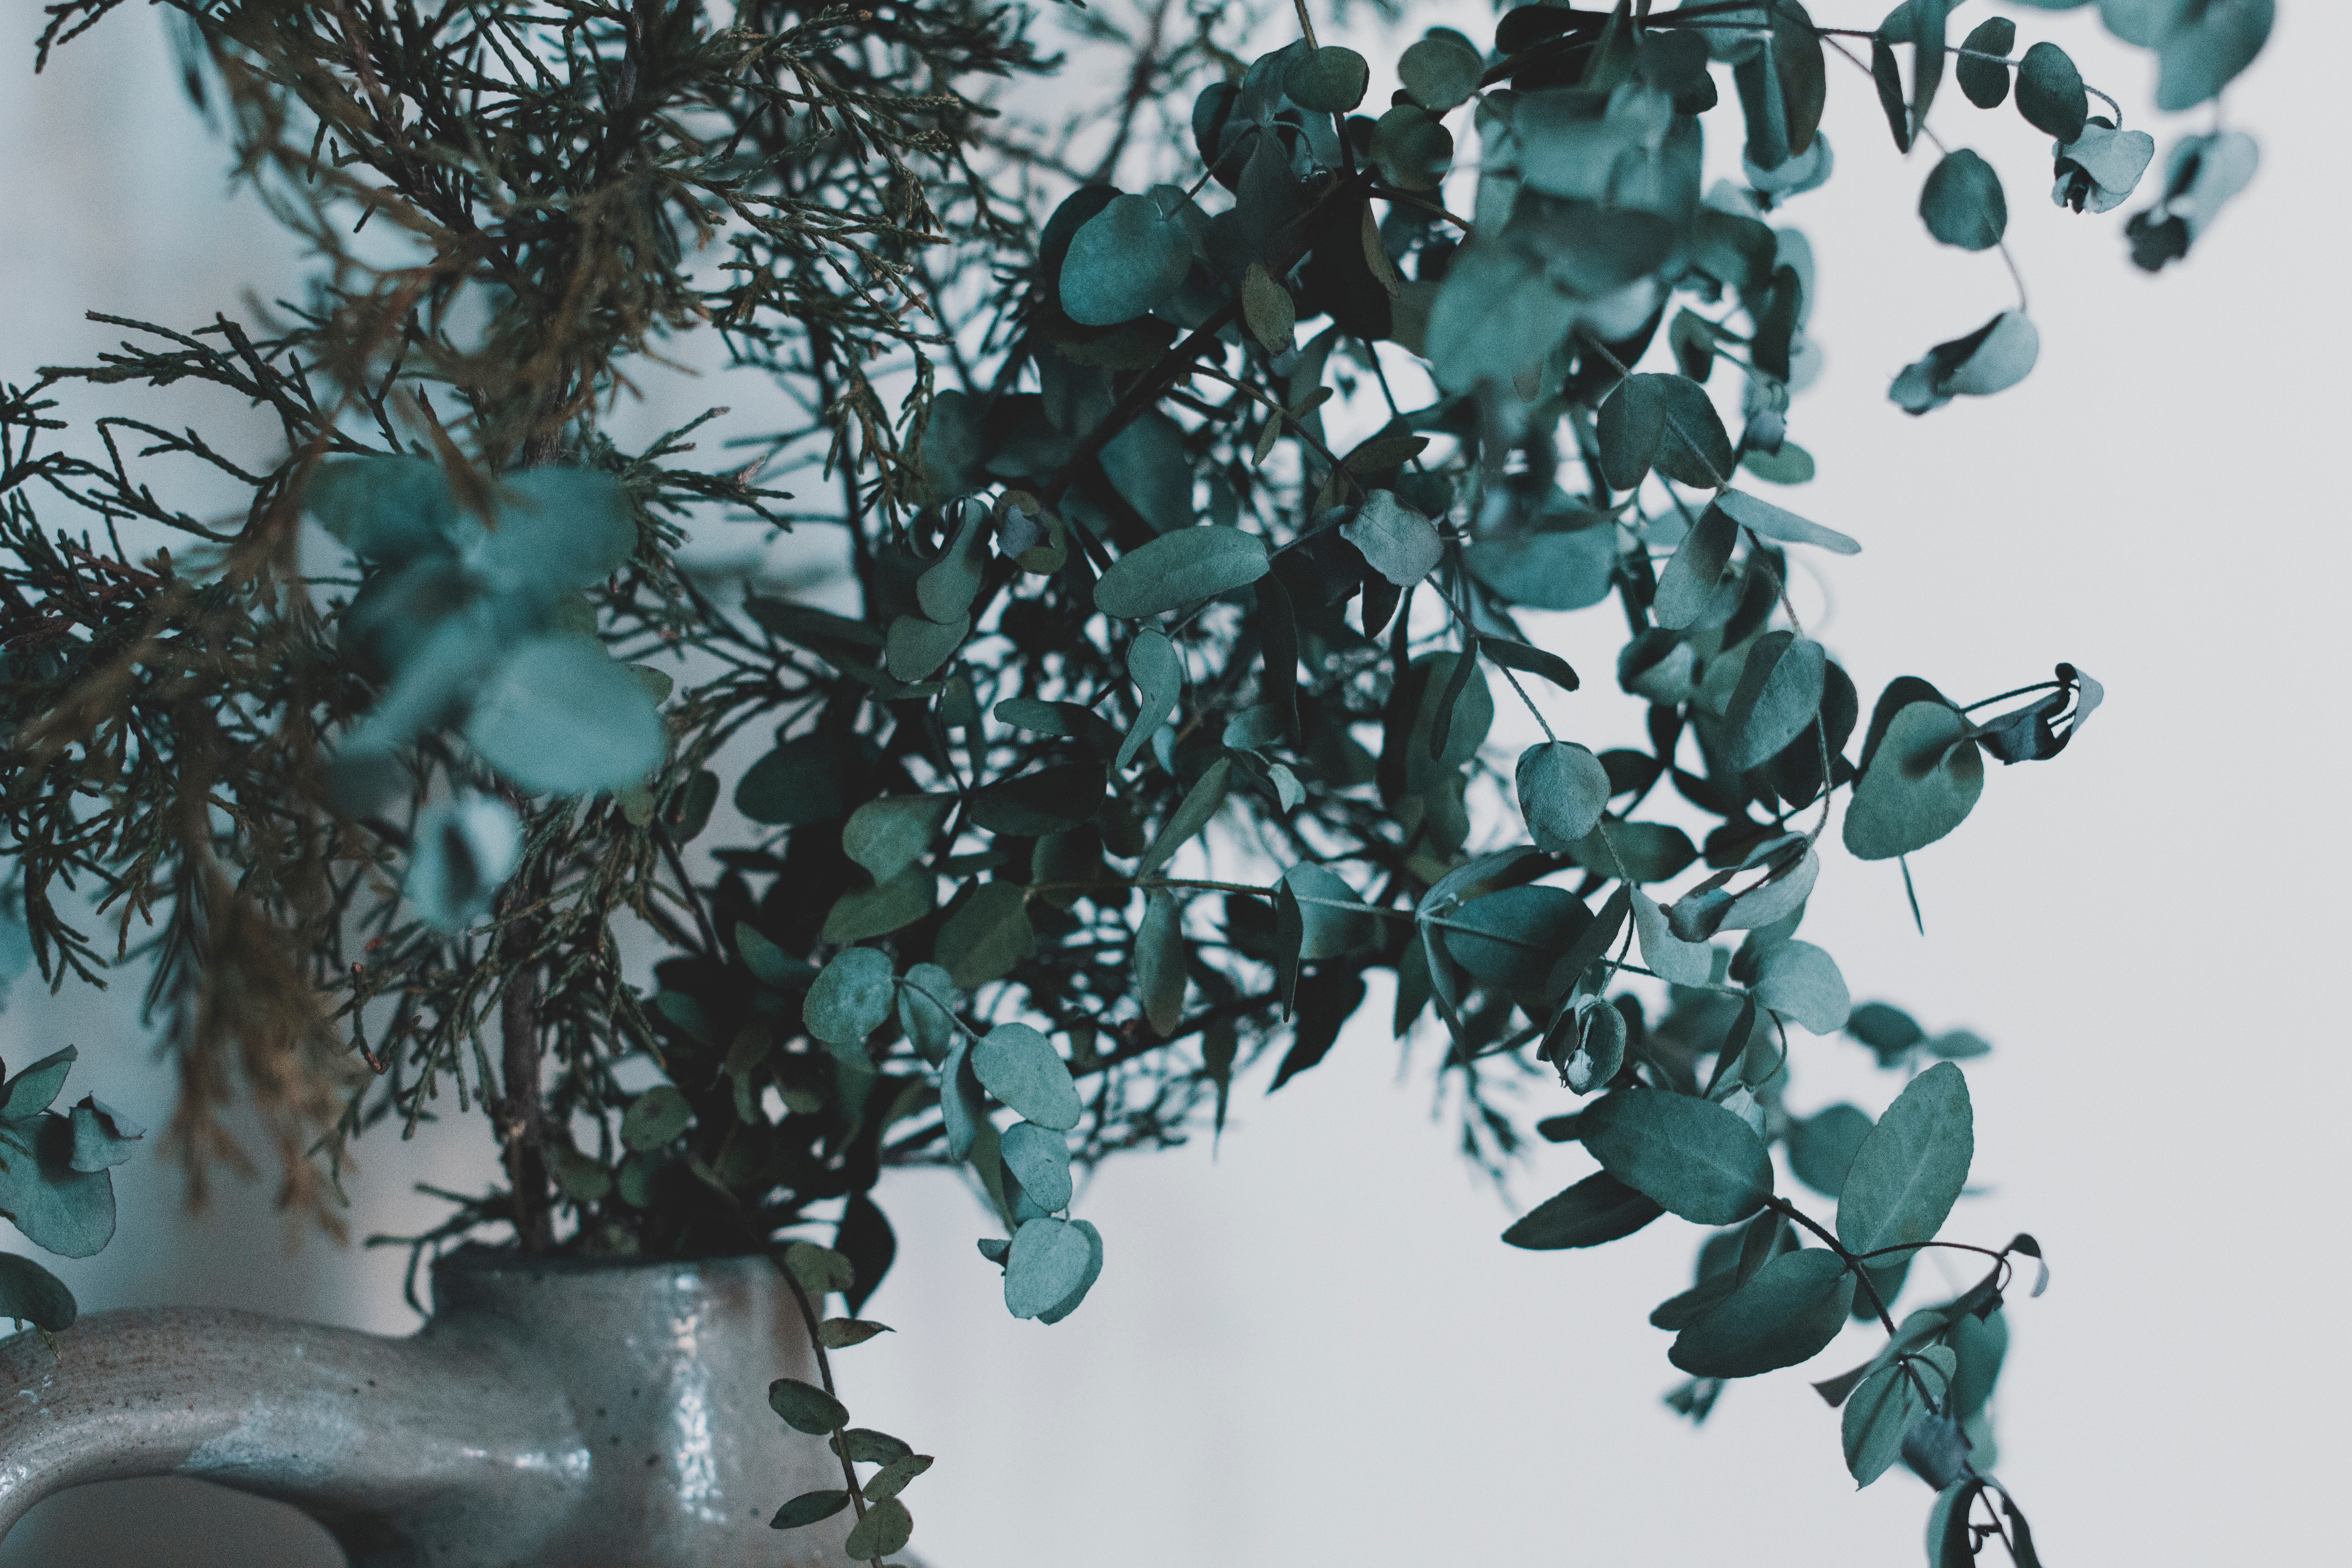
tree, branch, plant, leaf, flower, green, blue, lighting, jug, leaves, eucalyptus, light fixture